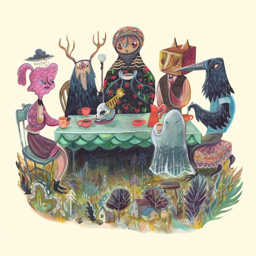
the art of ruining conversations are dinner parties by person